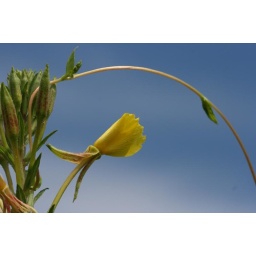
A yellow flower up against the blue sky.